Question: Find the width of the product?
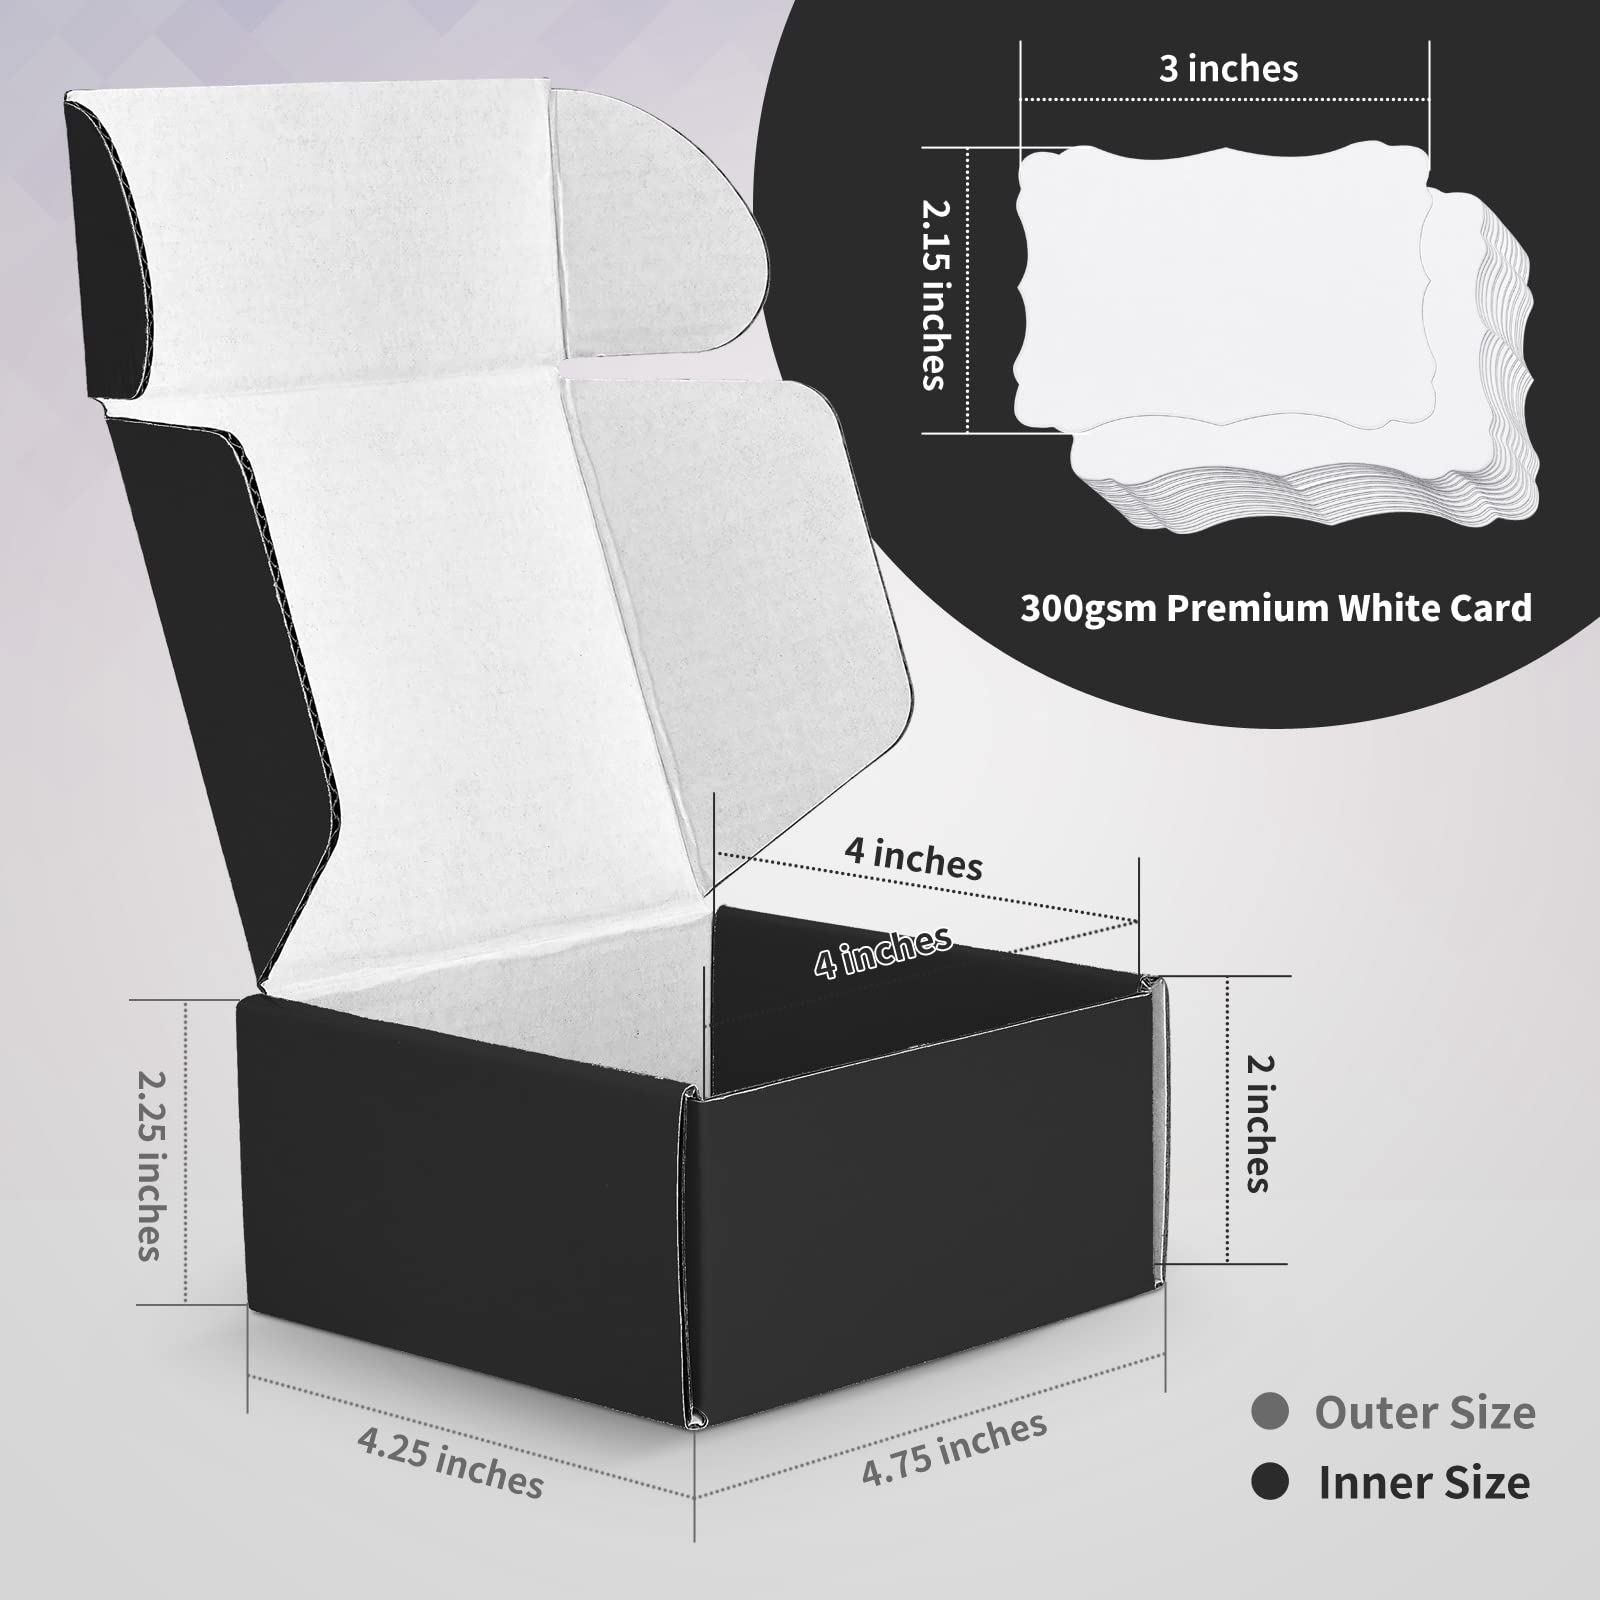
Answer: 4.25 inch